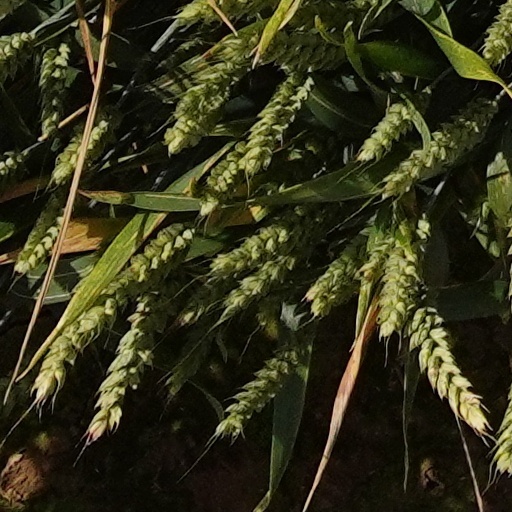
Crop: wheat